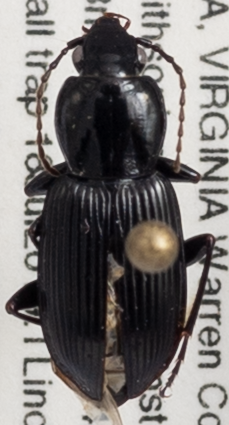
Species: Pterostichus mutus
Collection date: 2019-07-18
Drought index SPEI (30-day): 0.376
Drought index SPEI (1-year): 2.09
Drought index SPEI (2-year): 2.09